Albert Evans-Jones

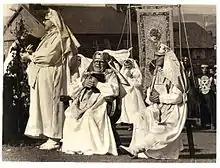
The Archdruid Cynan (middle) at the National Eisteddfod at Aberdare, 1956.

Sir (Albert) Cynan Evans-Jones CBE (14 April 1895 – 26 January 1970), more commonly known within Wales by his bardic name of Cynan, was a Welsh poet and dramatist.